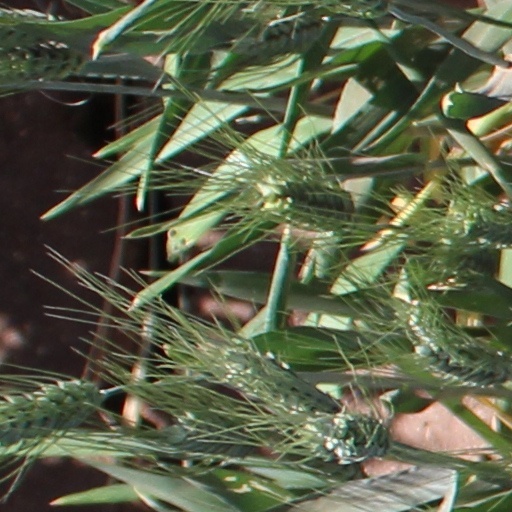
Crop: wheat